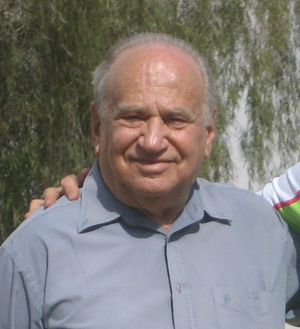
"Aryeh ""Lova"" Eliav, né Lev Lipschitz le 21 novembre 1921 et mort le 30 mai 2010, est un homme politique israélien.